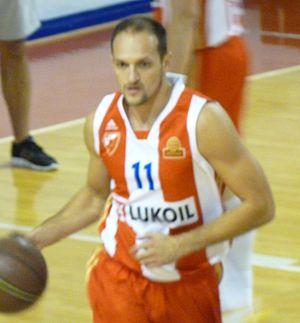
Igor Rakočević, né le 29 mars 1978 à Belgrade, est un joueur serbe de basket-ball.